GLONASS

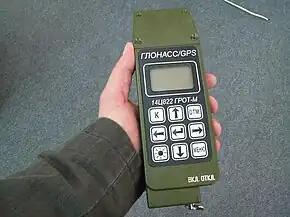
A combined GLONASS/GPS receiver, ruggedised for the Russian military, 2003

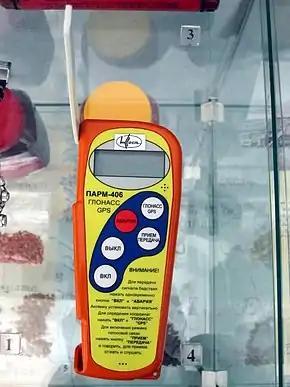
A combined GLONASS/GPS Personal Radio Beacon

GLONASS satellites transmit two types of signals: open standard-precision signal L1OF/L2OF, and obfuscated high-precision signal L1SF/L2SF.